Thrissur railway station

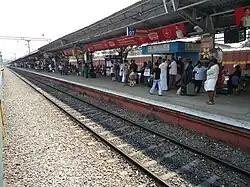
Passengers waiting for the train at the platform No 2 at the Thrissur railway station

The station has four platforms and two entrances, one at the eastern side which is the main entrance and the second one at western side which was opened in 2010. The station can be easily accessed from Kottappuram side and the KSRTC transport bus stand side. It has three railway over bridges connecting first platform to the second, third and fourth platforms. The station operate passenger trains and goods trains.